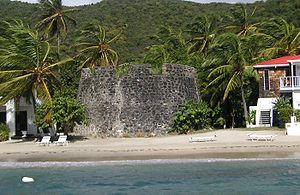
L’histoire des îles Vierges britanniques est souvent découpée en cinq périodes :